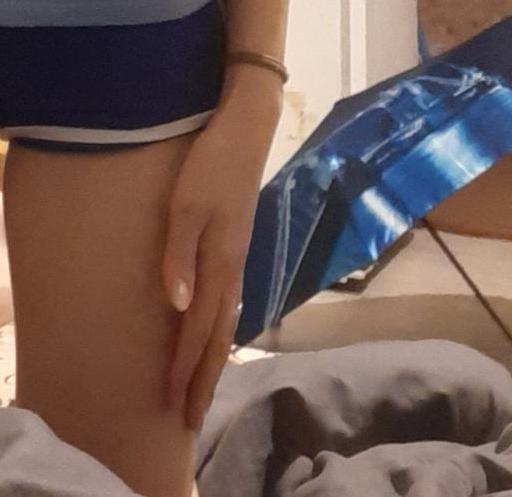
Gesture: no_gesture